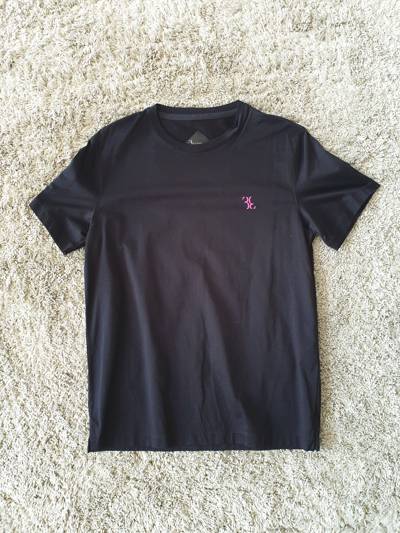
Waste category: clothes